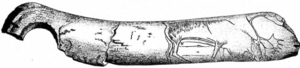
Fig 8. — Premiers dessins. Un renne broutant. (Débris trouvé à Thaingen.)
Le Magdalénien est l'une des dernières cultures préhistoriques du Paléolithique supérieur en Europe. Il se développe à la fin de la dernière période glaciaire, dite glaciation de Würm dans les Alpes, entre environ 18 000 et 12 000 ans avant le présent. Avant le début de cette période, les glaciers alpins atteignaient leur taille maximale et la Suisse en était entièrement couverte.